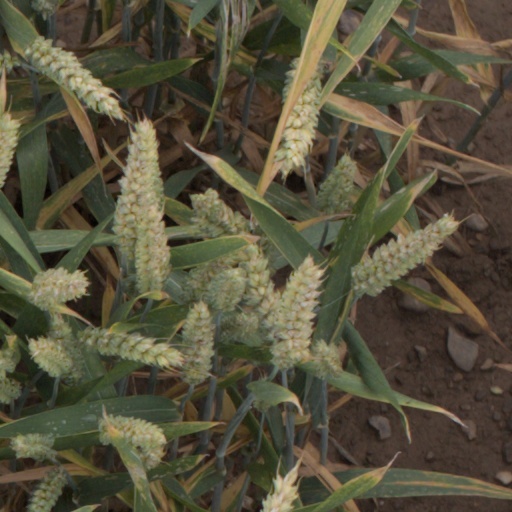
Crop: wheat